Siege of Nisibis (338)

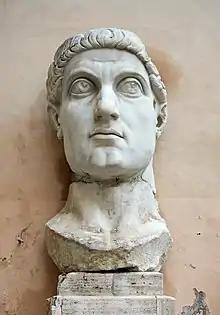
Head of the Colossus of Constantine the Great, Capitoline Museums.

Constantine I died on 22 May 337, not far from Nicomedia, while preparing a military campaign against the Sassanids. He did not appoint a single successor, but divided power between his three sons, the Caesars Constans I, Constantine II and Constantius II, and his two nephews Dalmatius and Hannibalianus. And so shortly before the death of Constantine I, the two armies, on one side the Roman one commanded by Constantine's son, Constantius II (with " headquarters " in Antioch in Syria), and by his nephew Hannibalianus (sent to Caesarea Cappadocia and appointed ""king of the Armenians and the tribes of Pontus""), on the other the Persian one, led by Shapur II himself, broke the truce and began to clash again. Constantius, who was busy in northern Mesopotamia supervising the construction of the border fortifications, hastened back to Constantinople, where he organised and attended his father's funeral ceremonies: with this gesture he strengthened his rights as successor and gained the support of the army, a fundamental component of Constantine's policy.